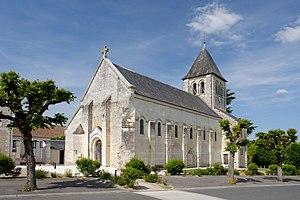
Église Saint-Martin de Bossay-sur-Claise This building is indexed in the Base Mérimée, a database of architectural heritage maintained by the French Ministry of Culture,
Bossay-sur-Claise est une commune française du département d'Indre-et-Loire, en région Centre-Val de Loire.
Cet article recense une partie des monuments historiques d'Indre-et-Loire, en France.
Cet article recense les monuments historiques français classés en 1911.